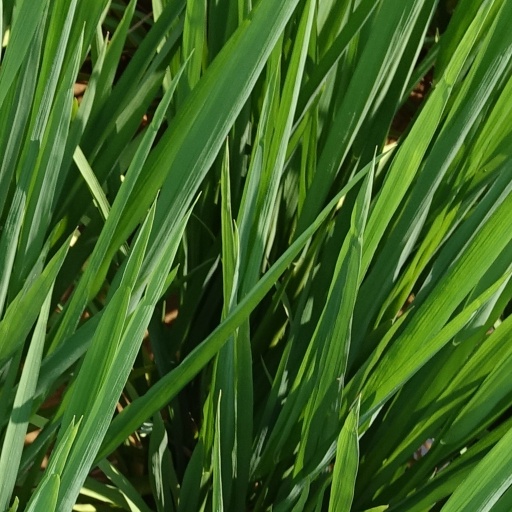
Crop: rice